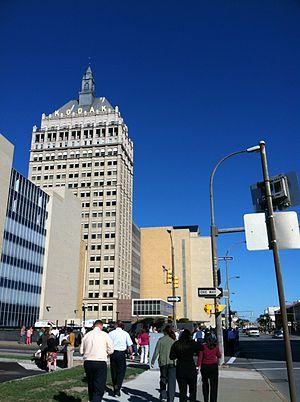
La tour Kodak est un gratte-ciel de Rochester aux États-Unis dans l'État de New York, situé dans le quartier de High Falls. Le siège de la compagnie Eastman Kodak est installé dans une partie de la tour. Celle-ci s'élève à 103,6 mètres et avec la flèche de l'antenne à 111,6 mètres. C'est la construction de la ville la plus haute, de ses débuts en 1914, jusqu'à l'édification de la tour Xerox à la fin des années 1960. Aujourd'hui, c'est le quatrième édifice le plus haut de Rochester et le neuvième édifice le plus haut de l'État de New York, en dehors de la ville de New York.